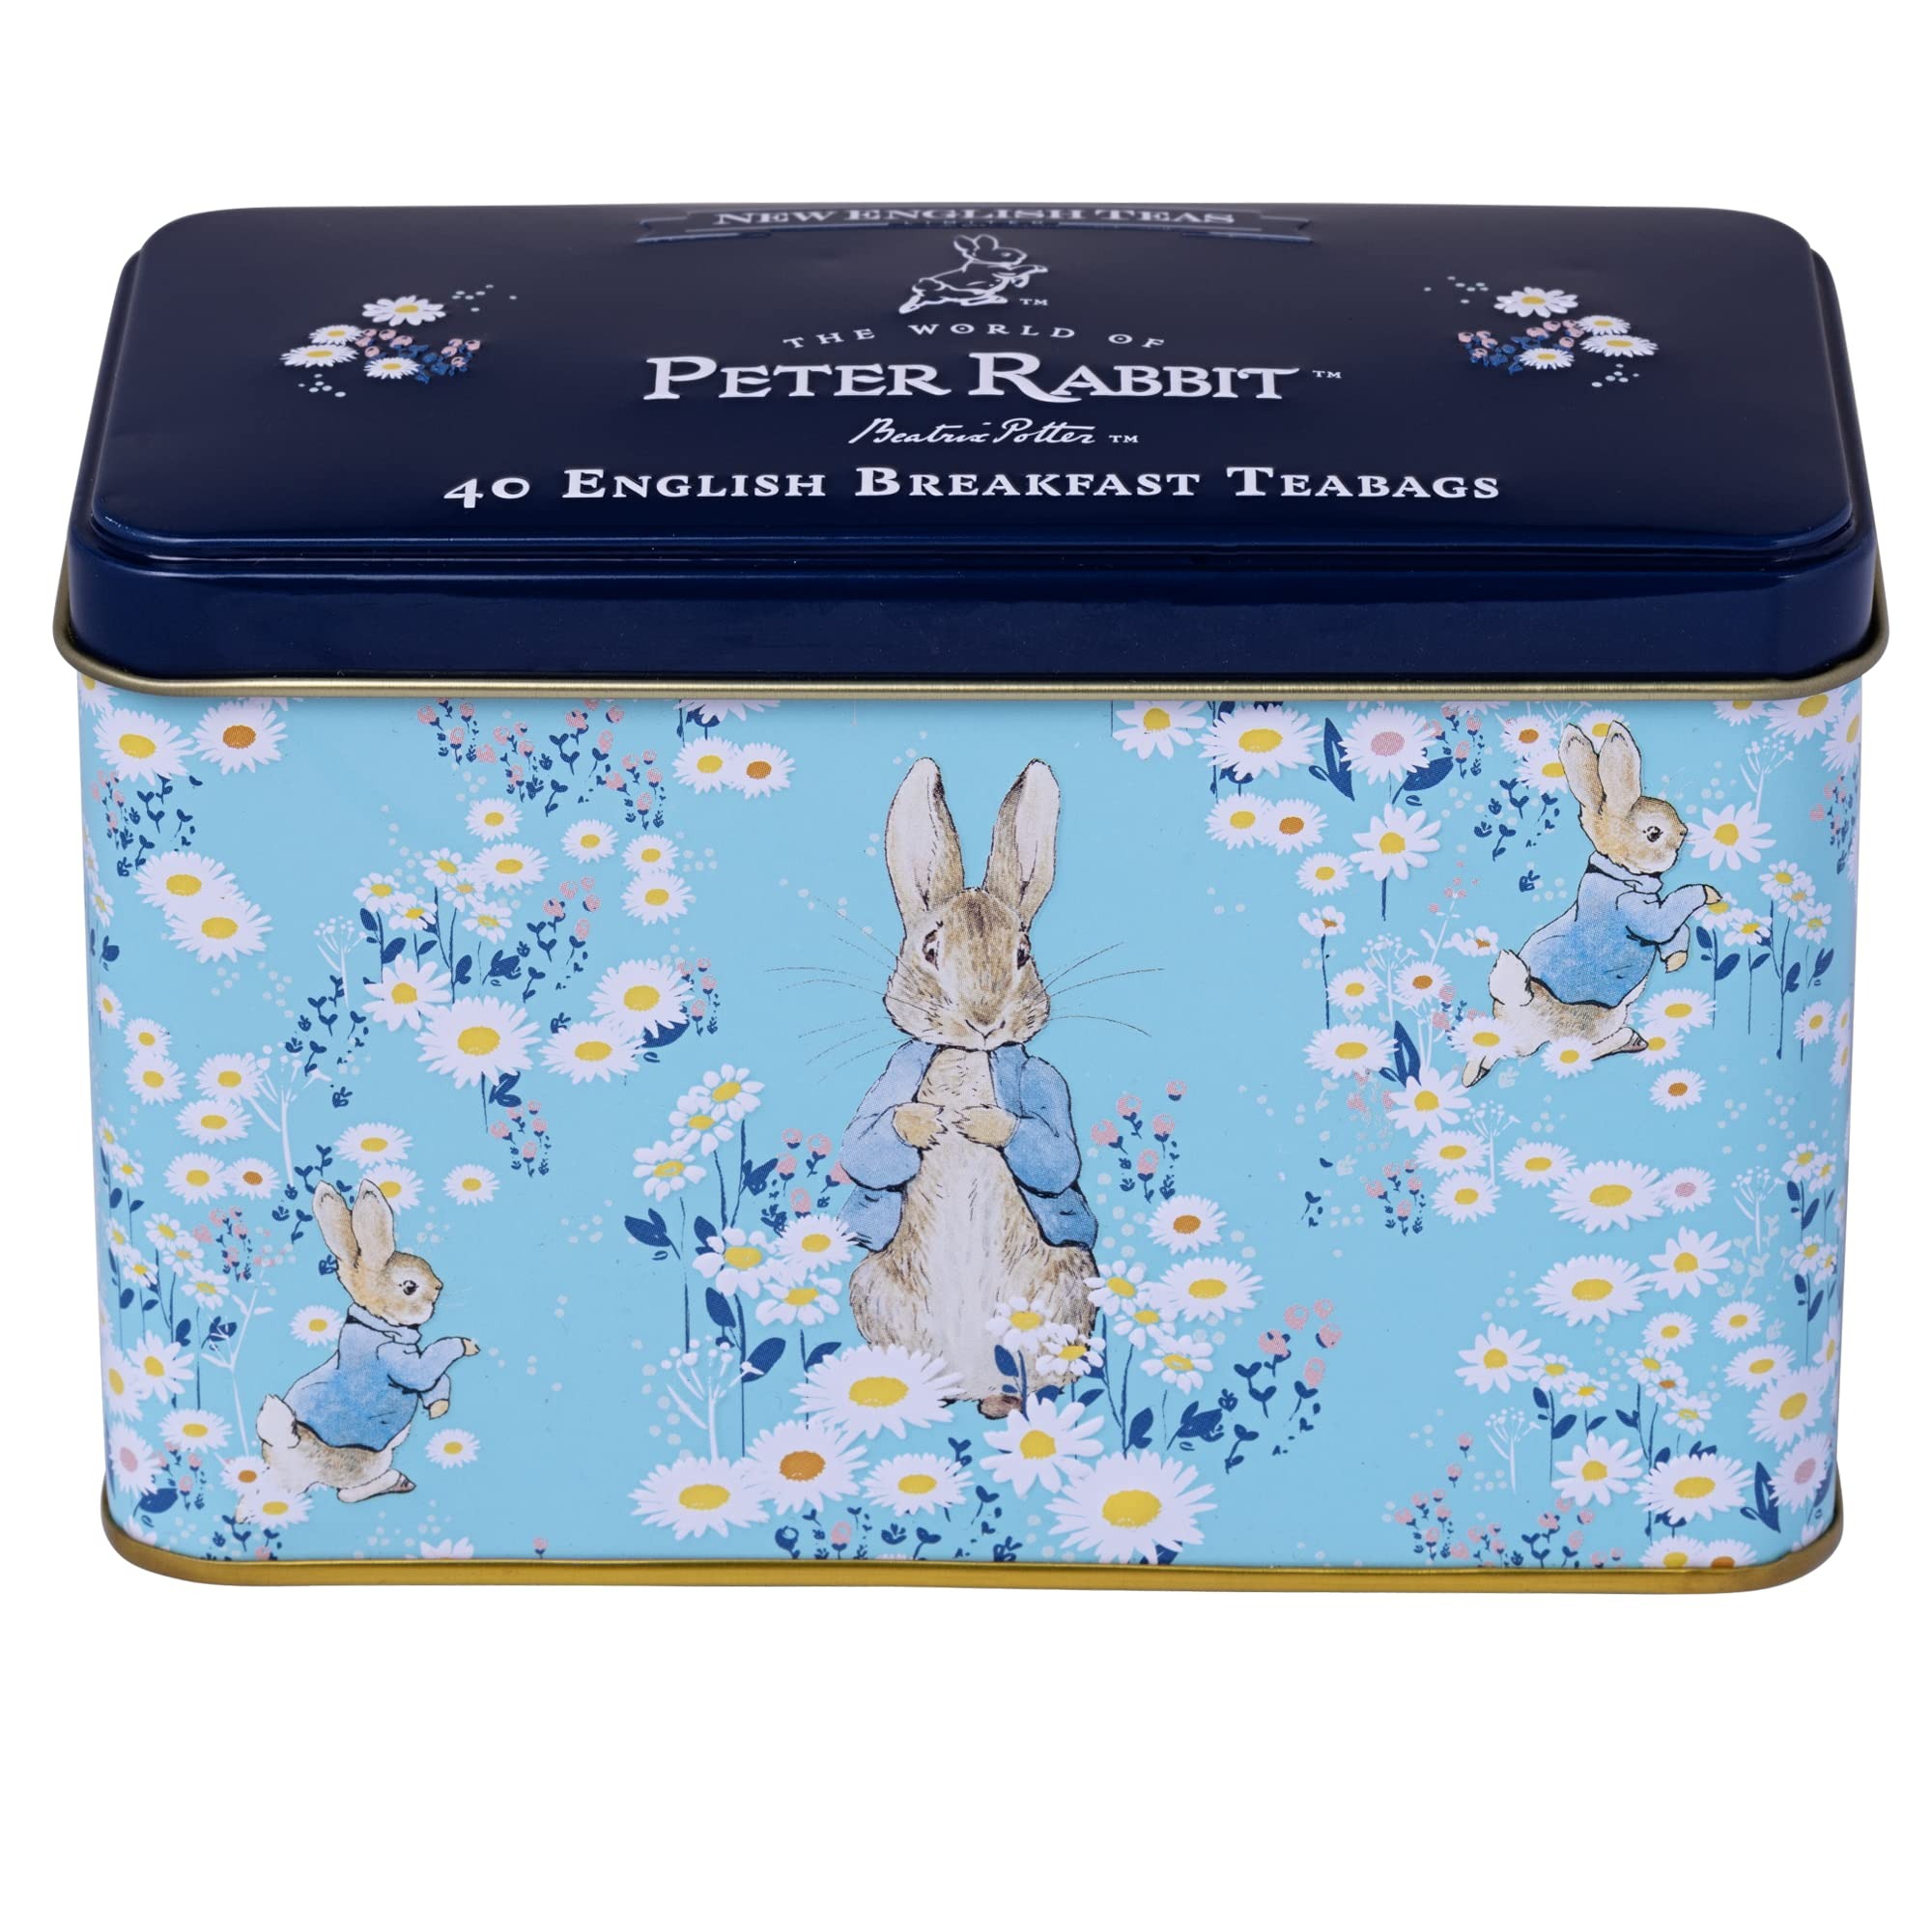
Item Name: New English Teas Daisies Peter Rabbit Tea Tin with 40 English Breakfast Teabags
Bullet Point 1: Officially licensed Beatrix Potter tea tin, featuring Peter Rabbit with spring daisies
Bullet Point 2: Contains 40 English Breakfast teabags
Bullet Point 3: English Breakfast is the nations favourite brew, full of flavour and for drinking throughout the day
Bullet Point 4: Highly collectible Peter Rabbit gift for Easter and all occasions
Bullet Point 5: More tea gifts available from New English Teas
Value: 40.0
Unit: Count

Price: 19.395